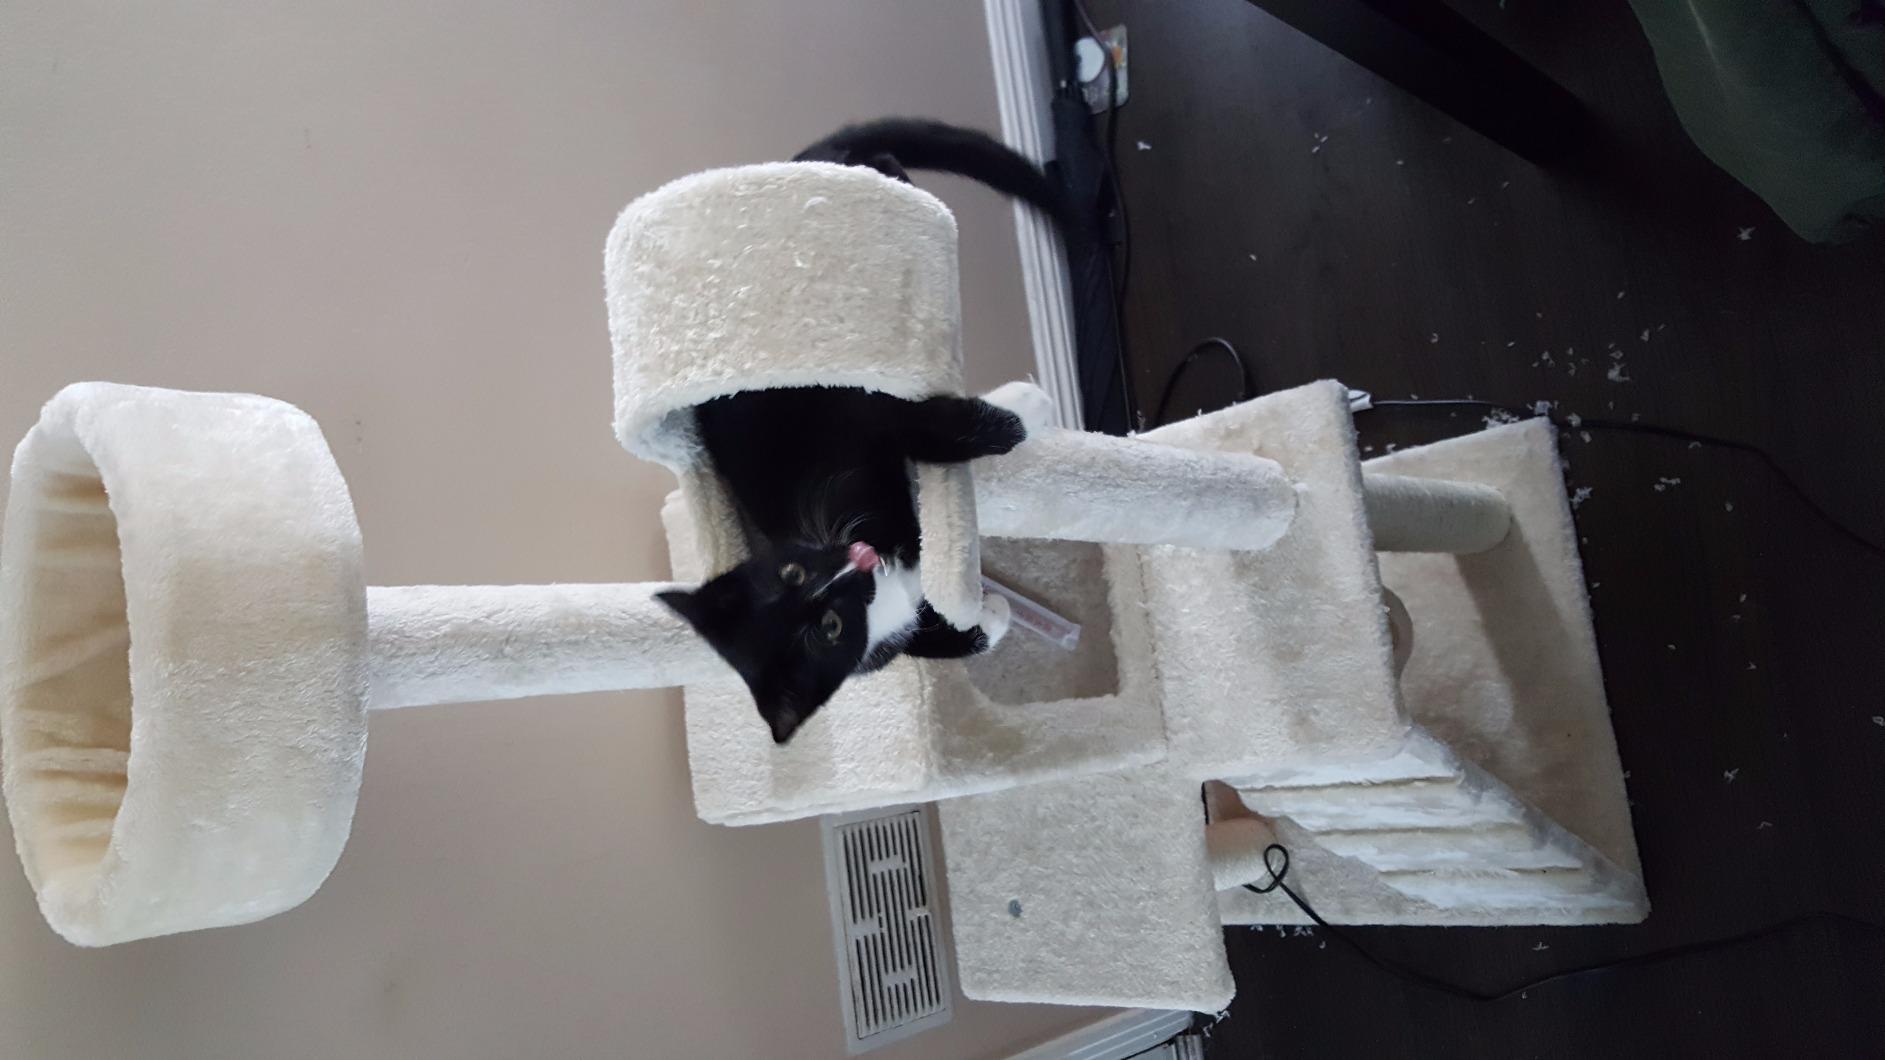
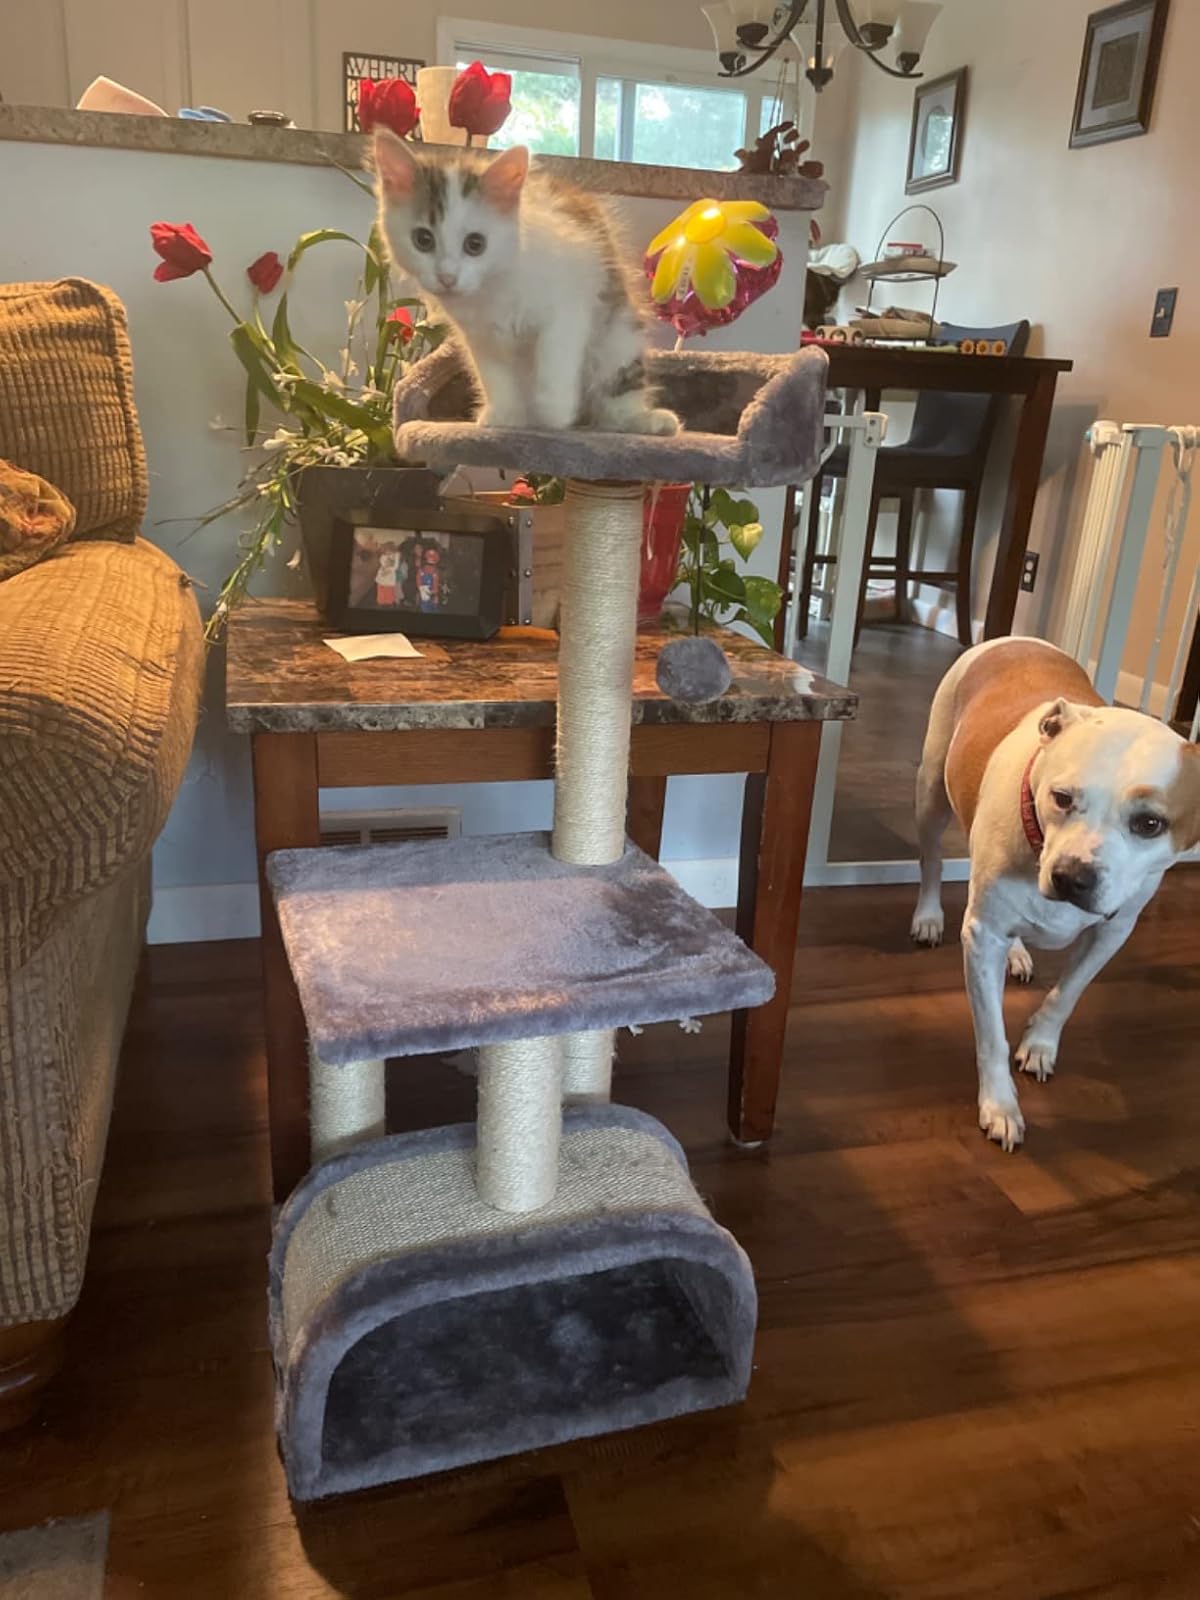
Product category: items_cat tree
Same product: no